Ninja Museum of Igaryu

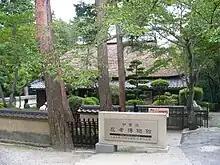
Exterior of the museum

The situated in a forested location in Iga, Mie Prefecture, Japan, is a museum dedicated to the history of the ninja and ninjutsu. It was established in 1964 and is located near Iga Ueno Castle. Jinichi Kawakami, who serves as the honorary director of the Iga-ryū Ninja Museum, is proclaimed to be the 21st head of Iga-ryū ninjutsu.